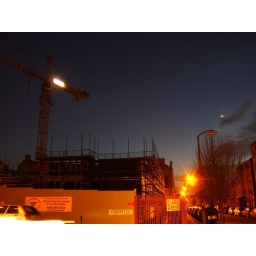
Nocturnal street scene in Polwarth - you can see a new moon hanging low in the sky